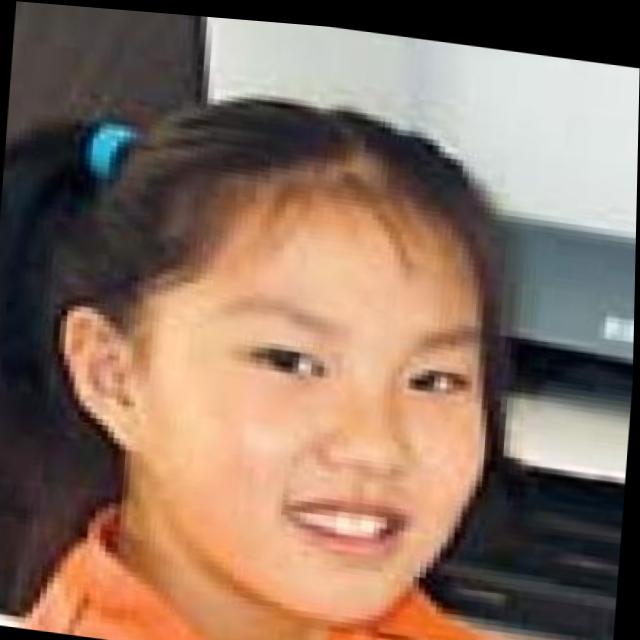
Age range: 0-12